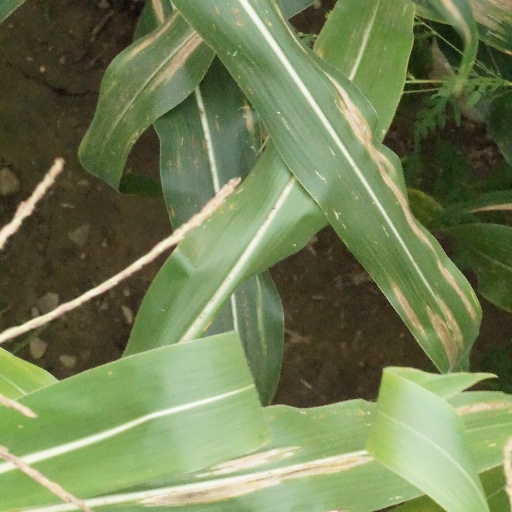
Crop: maize; corn